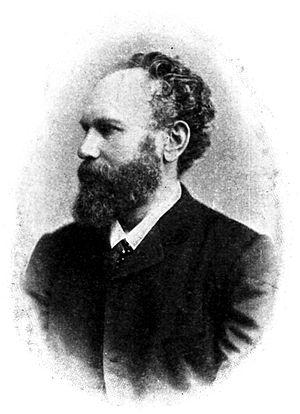
Carl Heinrich Auspitz, né le 2 septembre 1835 à Nicolsbourg en margraviat de Moravie et mort le 23 mai 1886 à Vienne, est un médecin et dermatologue autrichien. Il a laissé son nom à la manifestation clinique du psoriasis dénommée signe d'Auspitz.